Vinegar Lane

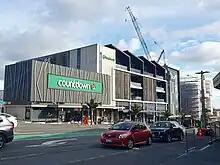
Vinegar Lane in 2023

Vinegar Lane is a development near the suburbs of Ponsonby and Grey Lynn in Auckland, New Zealand. The project was originally announced in 2006 under the name Soho Square Ponsonby, going into receivership by 2009 and leaving a large vacant plot in the area. In 2011 the site was purchased by Progressive Enterprises, which opened a precinct at the site in 2018. As of 2021 a building featuring an underground car park, retail, and office space has been completed, as have multiple residential buildings.